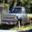
Label: pickup_truck